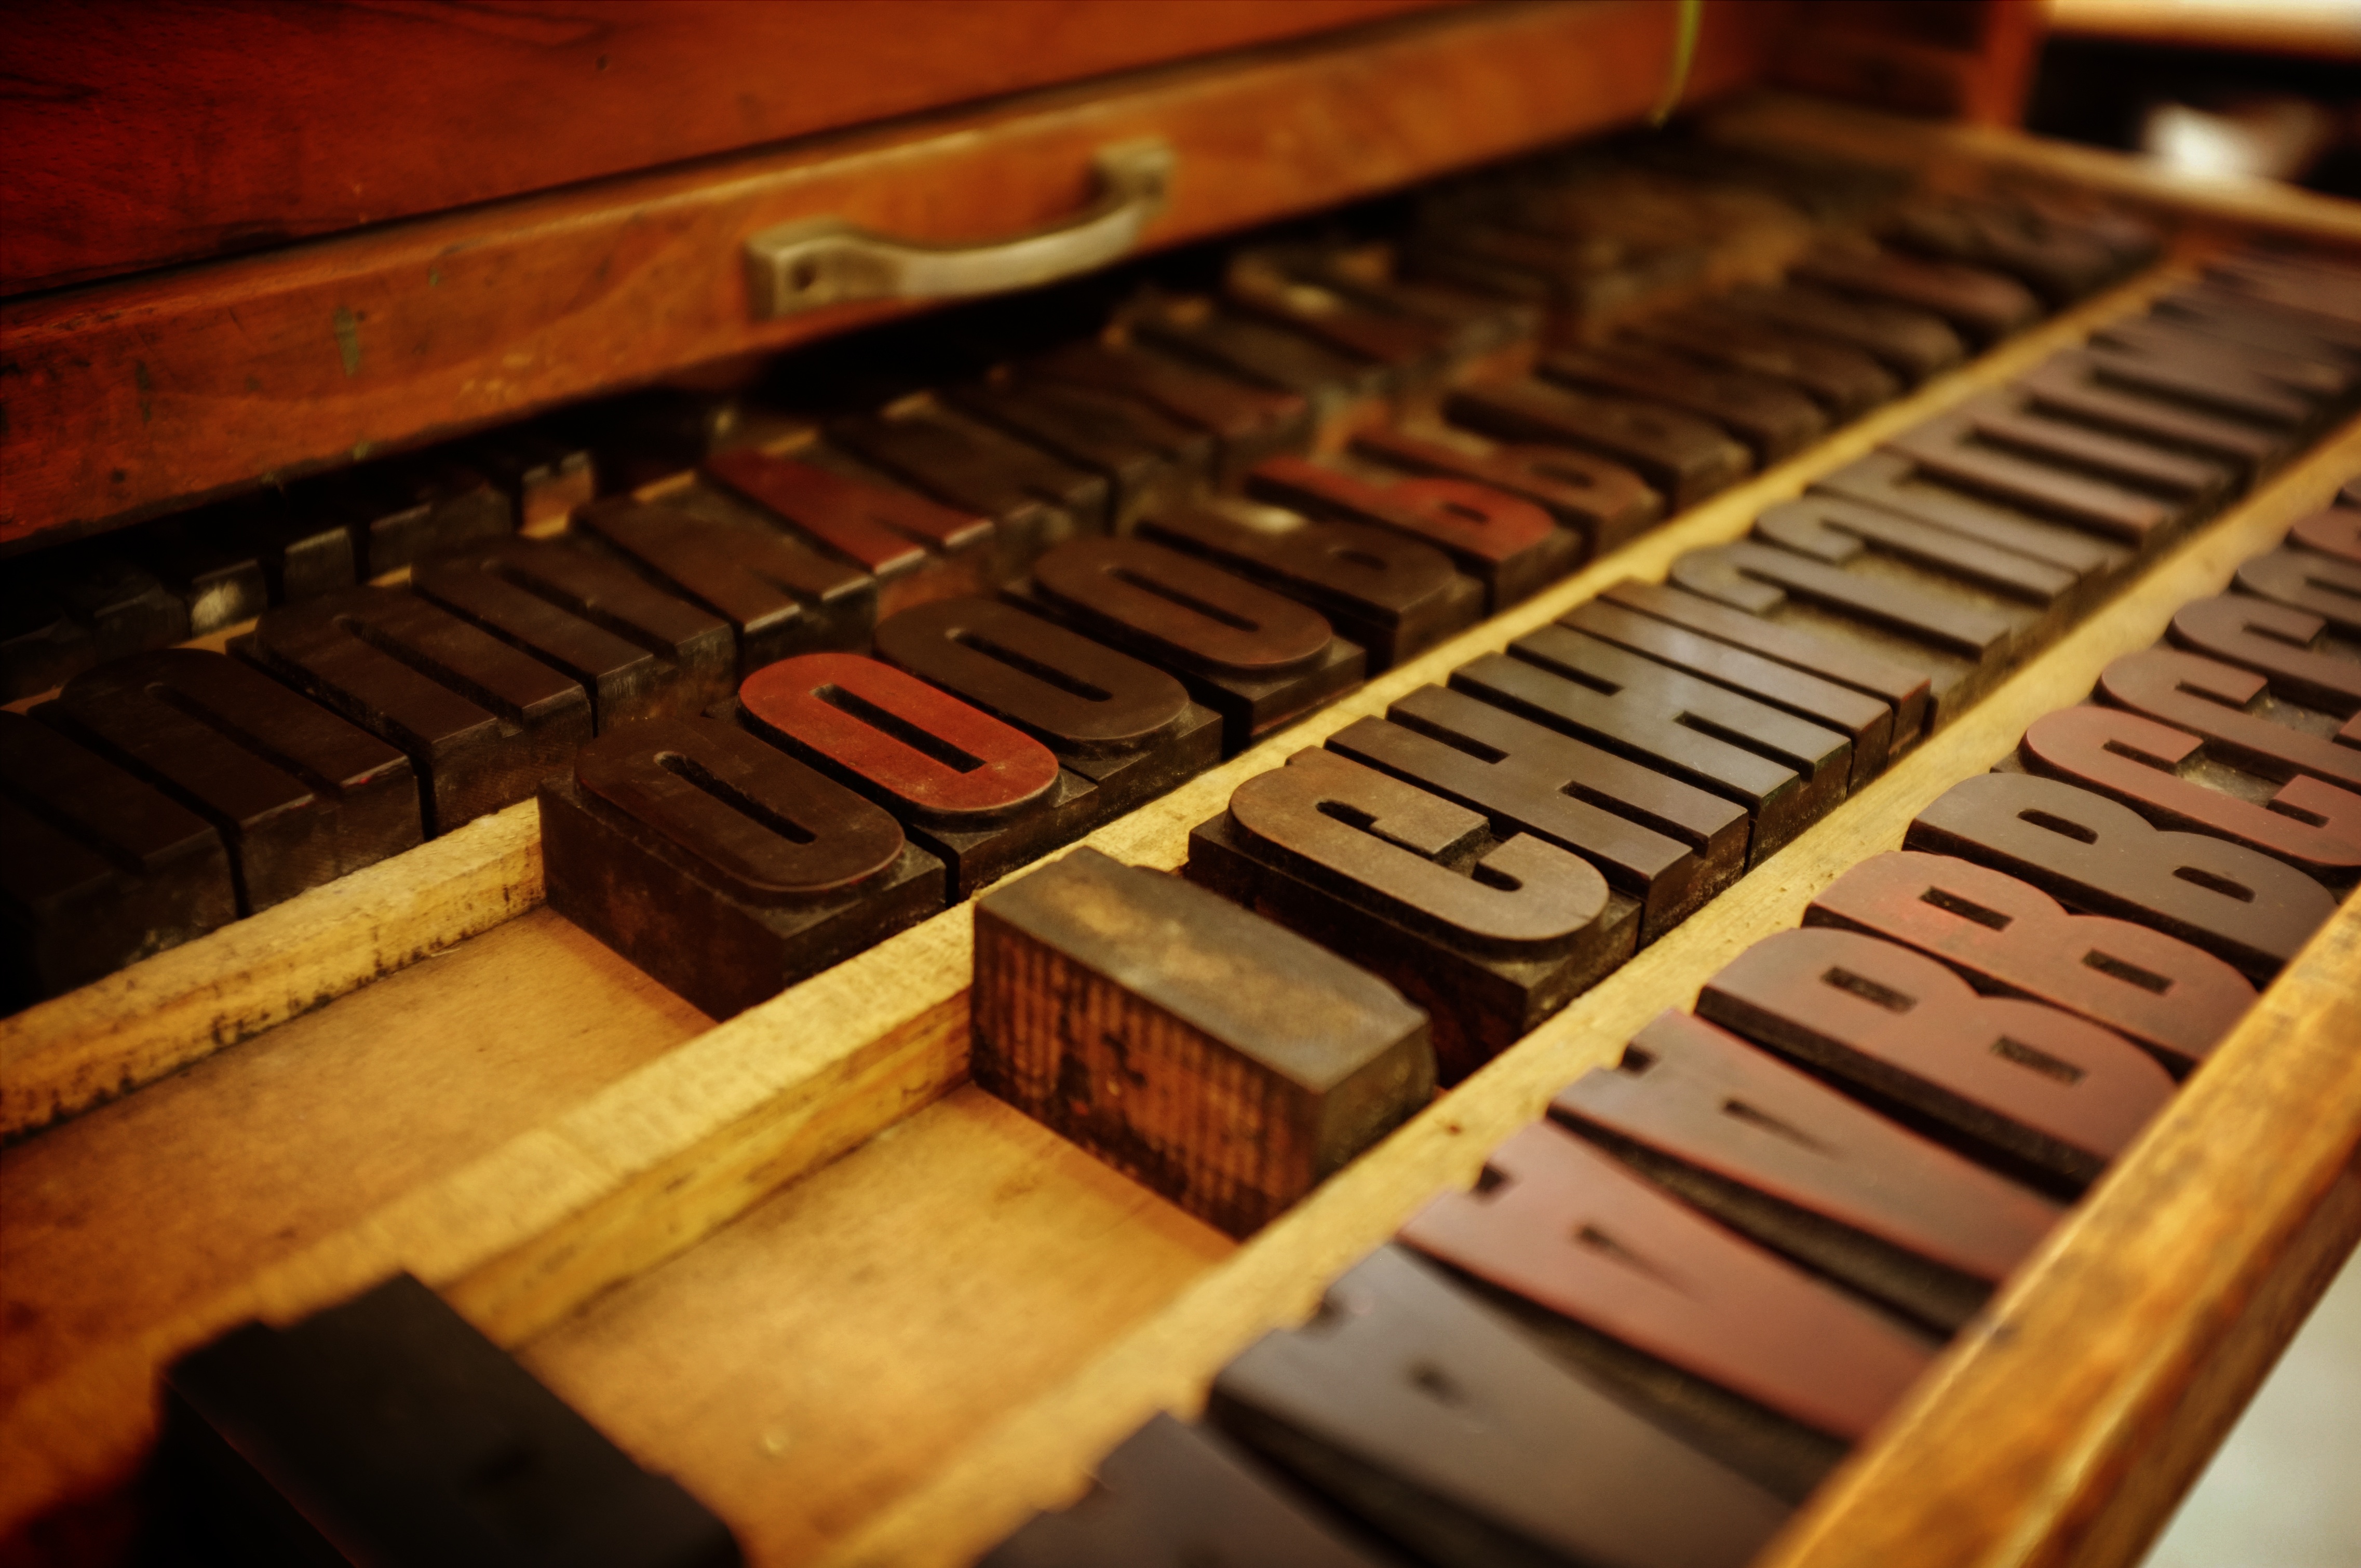
wood, vintage, letter, typography, musical instrument, letterpress, close up